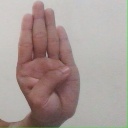
अक्षर: ब